Les Chalesmes

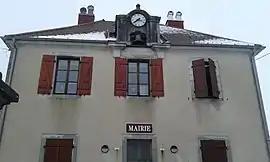
The town hall in Les Chalesmes

Les Chalesmes is a commune in the Jura department in Bourgogne-Franche-Comté in eastern France.